Triumph Motorcycles Ltd

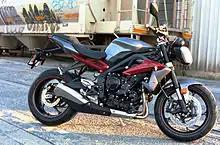
2014 Triumph Street Triple R

900 cc triple engine. The small Union flag was then a standard feature on all Triumphs except the Thunderbird